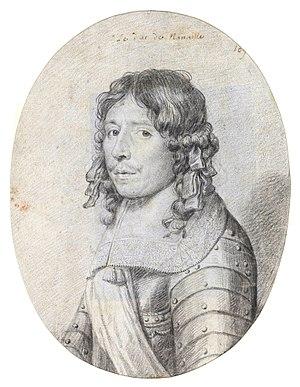
Portrait de Philippe de Montaut-Bénac, duc de Navailles.
Philippe III de Montaut-Bénac, vicomte puis duc de Navailles, né en 1619 et mort le 5 février 1684, est un maréchal de France.